Theodor Zahn

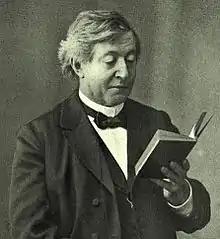
Theodor von Zahn, c. 1908.

Theodor Zahn or Theodor von Zahn (10 October 1838 in Moers – 5 March 1933 in Erlangen) was a German Protestant theologian, a biblical scholar. He was nominated for the Nobel Prize in Literature three times.